Bloody Duel: Life and Death

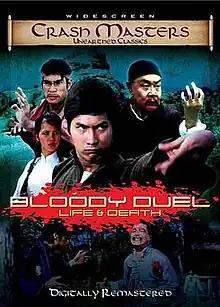
DVD remastered cover

The Bloody Fight or Bloody Duel: Life And Death , released in France as "La Vengeance du léopard " is a 1972 Hong Kong action film directed by Ng Tin Chi.